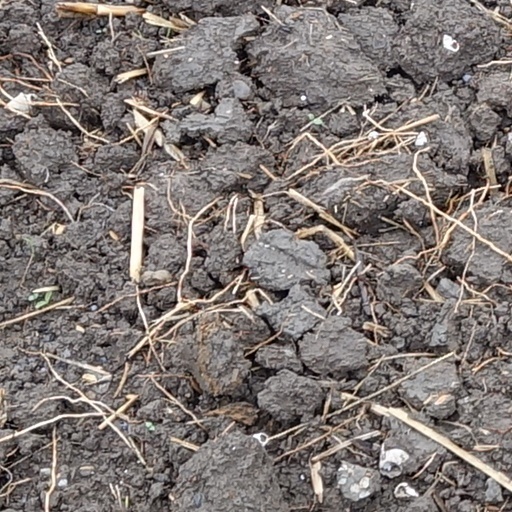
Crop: wheat